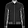
Label: Coat